A Cruel Angel's Thesis

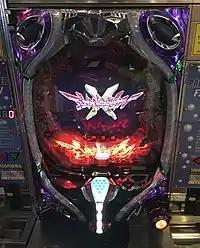
"A Cruel Angel's Thesis" grossed about thirty million yen annually for twenty years from "pachinko" machines

In Japan, "A Cruel Angel's Thesis" gained popularity, remaining for years in the Oricon Karaoke Chart. The original version of the song was released as a single on October 25, 1995, and charted twenty-two times on the weekly Oricon charts, peaking at number twenty-seven. It was later re-released together with Claire's cover of "Fly Me to the Moon" and stayed on the chart for sixty-one weeks. In 1997, shortly after the end of the anime's first airing and the release of the movie "", "A Cruel Angel's Thesis" was awarded the gold and diamond record (named "Million" in Japan), while the edition with "Fly Me to the Moon" was certified platinum. The 2003 version stayed on the chart for nine weeks. A remix done in 2009 was also successful; in June and July of that year, "A Cruel Angel's Thesis" became the most popular anisong of the period, appeared for fourteen weeks on the Oricon charts, and reached number twenty-two. Sales of the various versions collectively sold more than one million copies.